Camille Vidart

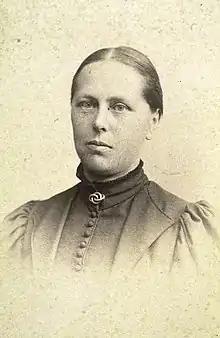
Vidart, c. 1890

Camille Vidart (1854–1930) was a Swiss educator, translator, women's rights activist and pacifist. An accomplished speaker, she was active in many women's associations, including the International Abolitionist Federation, Association internationale des femmes, International Council of Women, International Alliance of Women and Women's International League for Peace and Freedom. As a translator, Vidart translated Johanna Spyri's "Heidi" from German into French. She devoted considerable efforts to fighting for women's suffrage in Switzerland but was unable to achieve success.